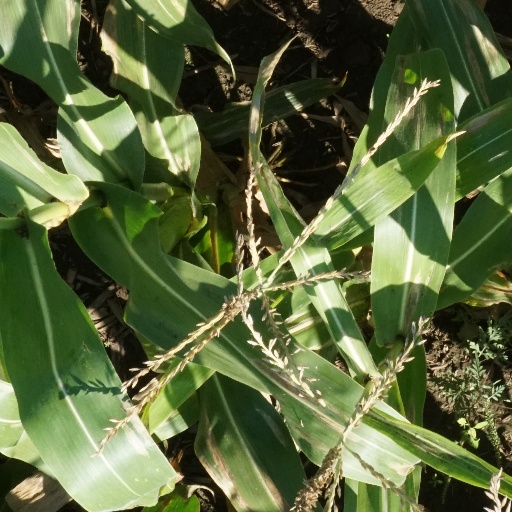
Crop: maize; corn